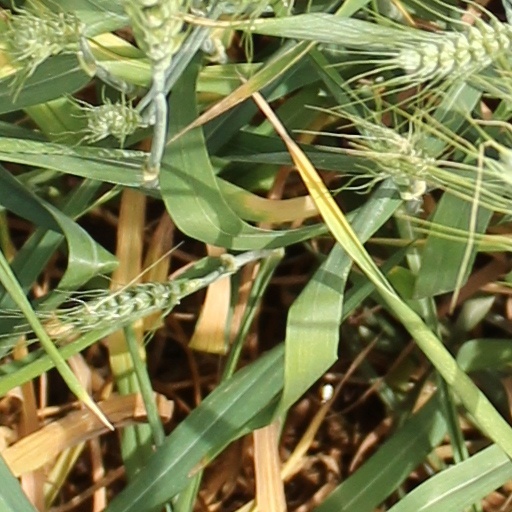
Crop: wheat